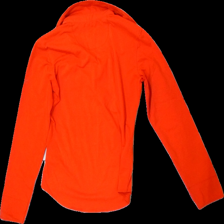
View: back
Type: Top
Category: Ladies
Brand: Not in the list
Brand text on label: Anky
Colors: Red
Material: 68% Polyester 32% Cotton
Pattern: Embroidered
Cut: Tight
Size: M
Season: All
Price range: <50
Recommended usage: Export
Description: red top wth buttons and collar